Deftones

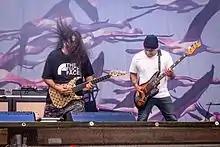
Carpenter and Vega during Deftones' performance at Rock im Park 2016

In late February 2015, just after the band had finished the new album's drum tracks, Moreno told "Rolling Stone" that Deftones had written 16 songs during the album's sessions. He described the album as "a little more of a heady record" than the previous album. On May 15, 2015, Moreno was interviewed by "Kerrang!" about the new album, which he described as having "a lot of different moods". He further explained that it was not a "happy record", but also "not a completely angry record". Despite reports of Carpenter's initial difficulty getting into the feel of the album, band members have noted the album's distinct collaborative nature. Vega utilized a six-string bass when recording the new material, helping to push the band into new sonic territory. After producing their previous two records with Raskulinecz, Deftones worked with Matt Hyde, who had been a recording engineer on "Koi No Yokan".